South River City, Austin, Texas

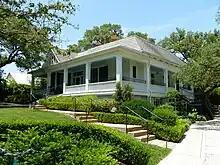
Bungalow in Travis Heights.

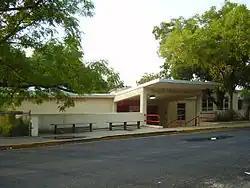
Travis Heights Elementary School

As was the case with other South Austin neighborhoods, the area around present-day South River City was slower to develop. Prior to the late 19th century, transportation to and from Downtown Austin was dependent on ferries and pontoon bridges.